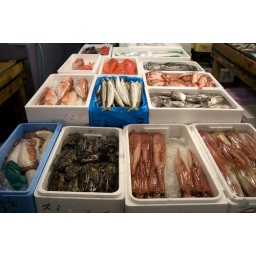
more fish, yet more fish (fact: tsukiji is the largest fish market in the world)